World Database on Protected Areas

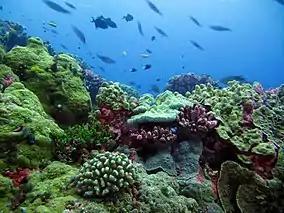
Coral reefs near Enderbury Island, Phoenix Islands Protected Area, the largest marine protected area in the WDPA

The WDPA uses the IUCN's definition of a protected area as the main criteria for entries to be included in the database.